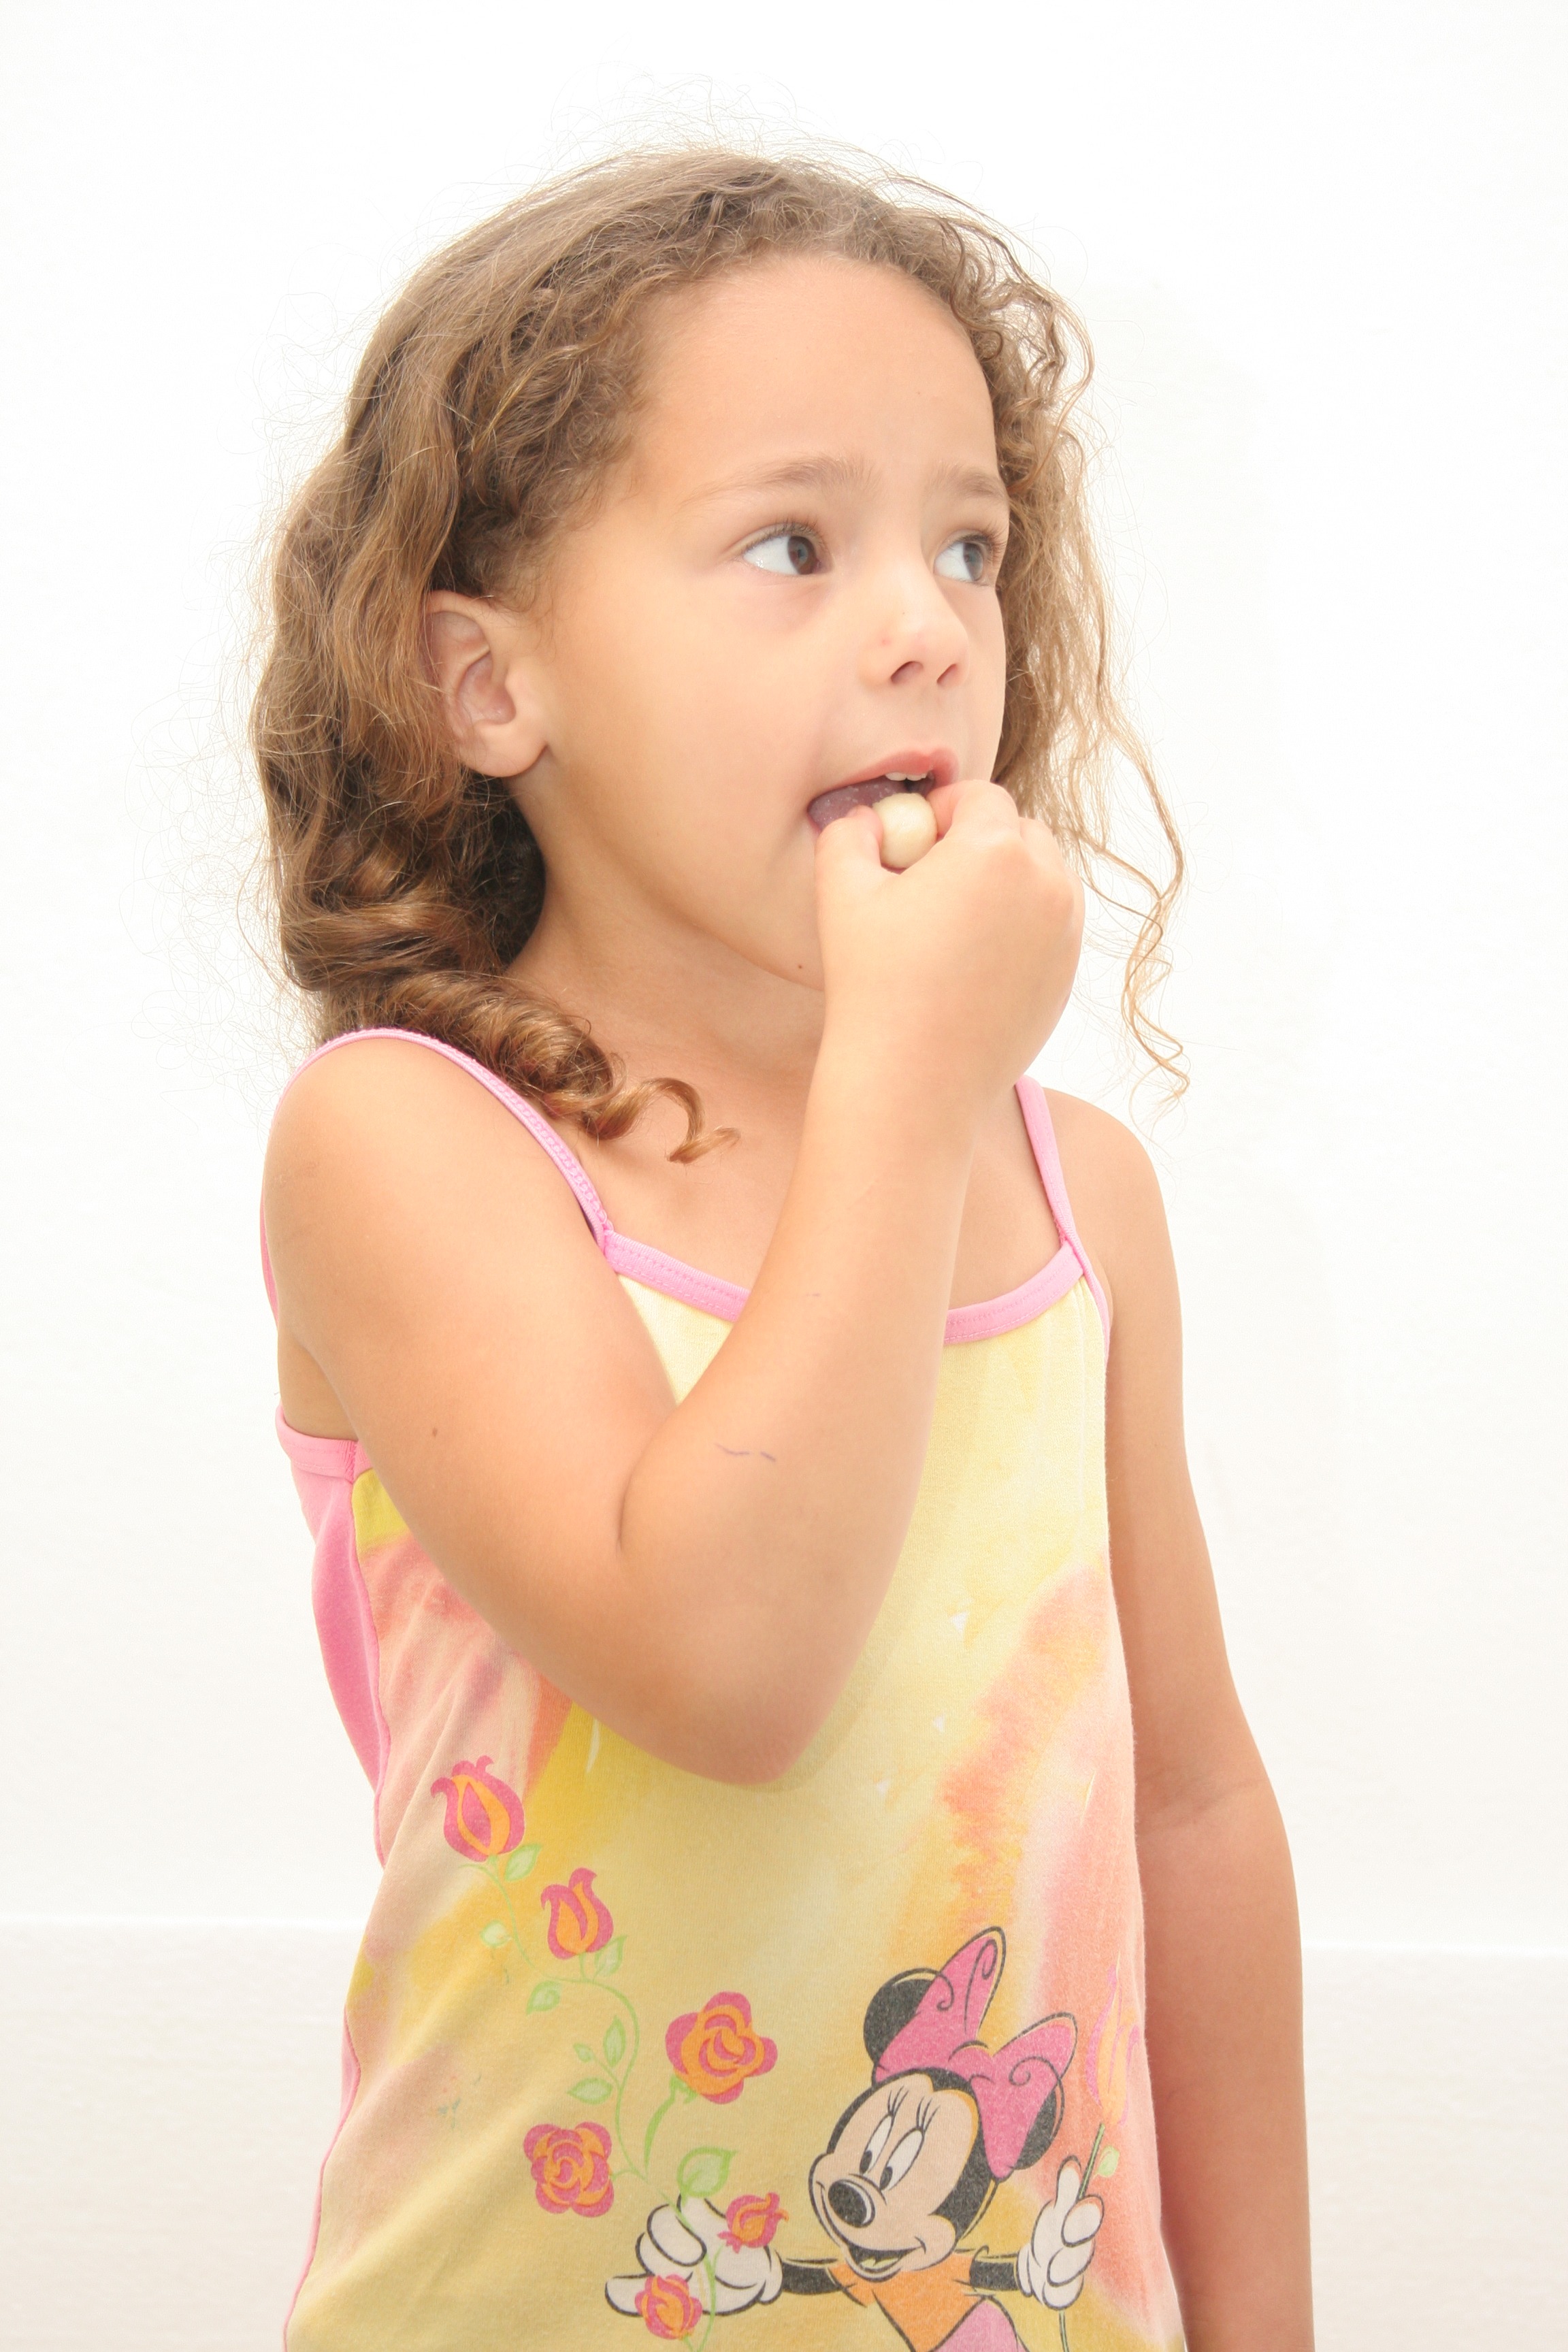
girl, hair, natural, child, smile, girls, children, neck, toddler, beautiful, ready, insecure, brown hair, child model